Old Orre Church

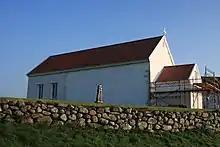
View of the church

The earliest existing historical records of the church date back to the year 1448, but the church was likely built in a Romanesque style around the year 1250 by monks from England. The original stone church measured about . The thick walls are constructed of soapstone which have been plastered and painted white.